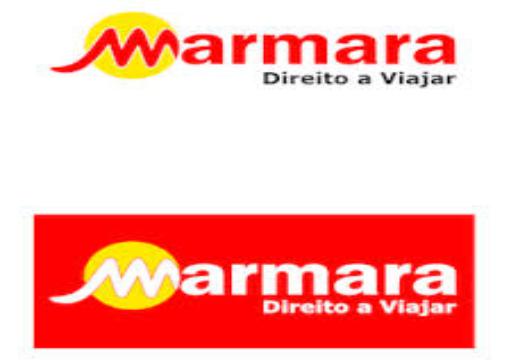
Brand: Marmara
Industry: Others